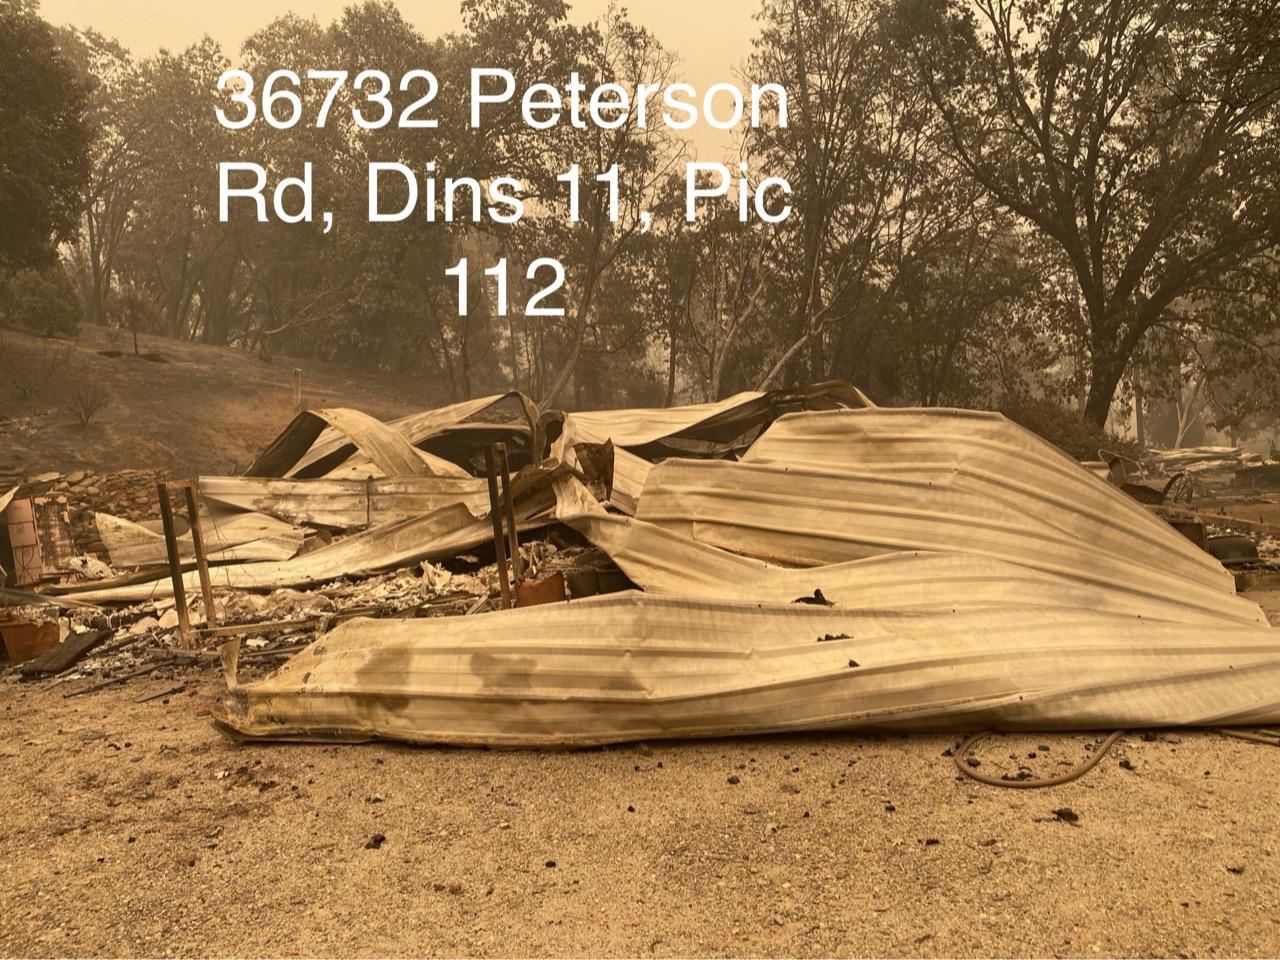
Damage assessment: destroyed